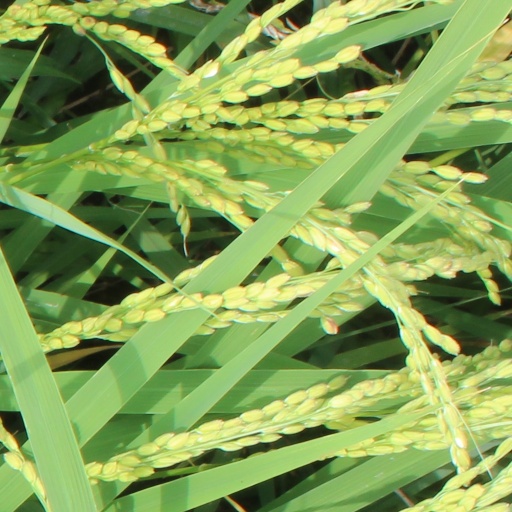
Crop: rice